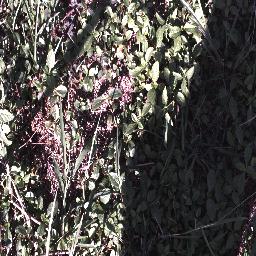
Label: negative